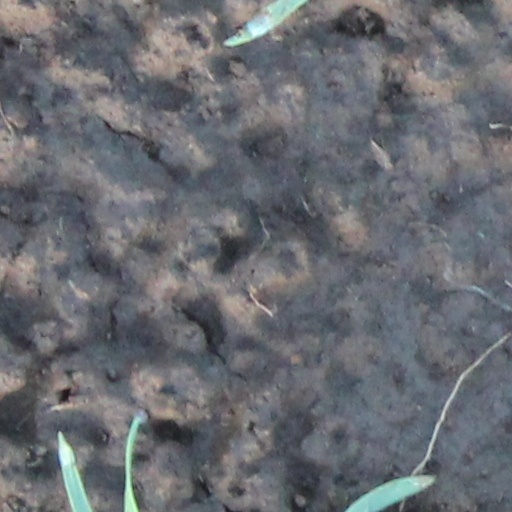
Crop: wheat